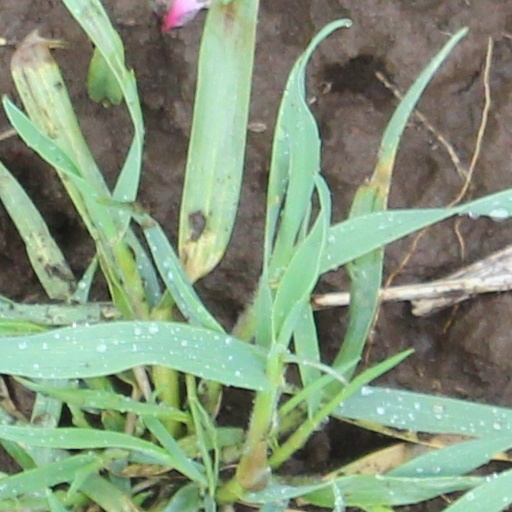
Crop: wheat